Chemical space

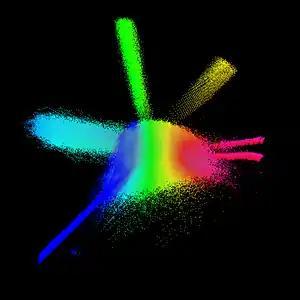
View of PubChem chemical space; a projection of the 42-dimensional molecular quantum numbers (MQN) properties of compounds in PubChem (5 virtually created libraries of compounds) using PCA. Color coding is according to fraction of ring atoms in molecules (blue 0, red 1).

Chemical space is a concept in cheminformatics referring to the property space spanned by all possible molecules and chemical compounds adhering to a given set of construction principles and boundary conditions. It contains millions of compounds which are readily accessible and available to researchers. It is a library used in the method of molecular docking.